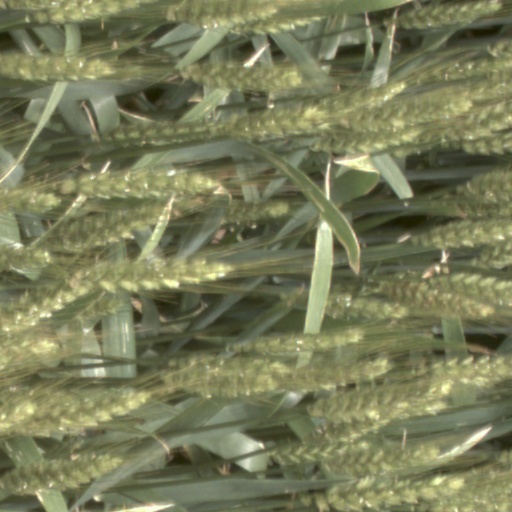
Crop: wheat